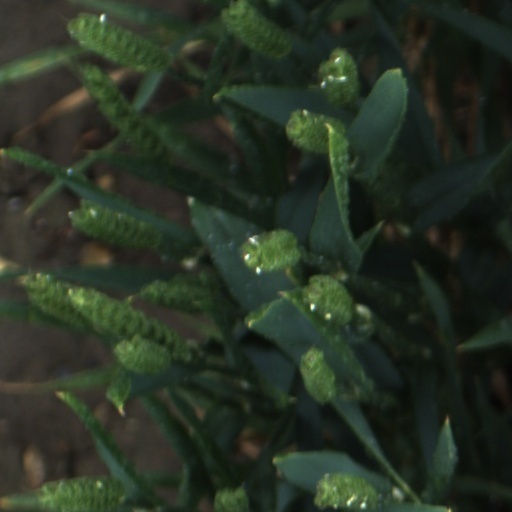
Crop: wheat